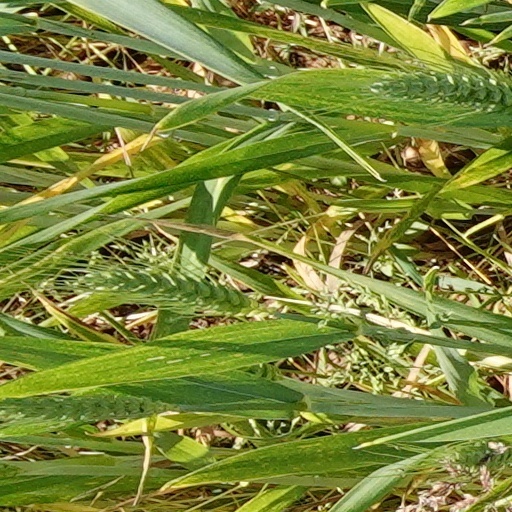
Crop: wheat